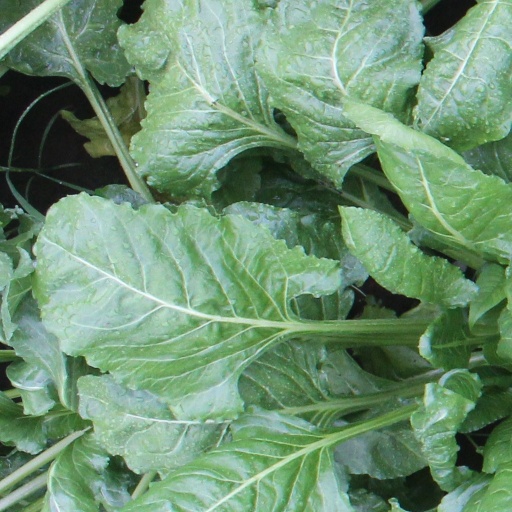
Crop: sugar beet